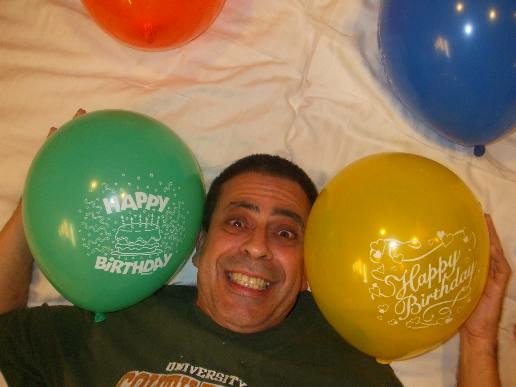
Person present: No